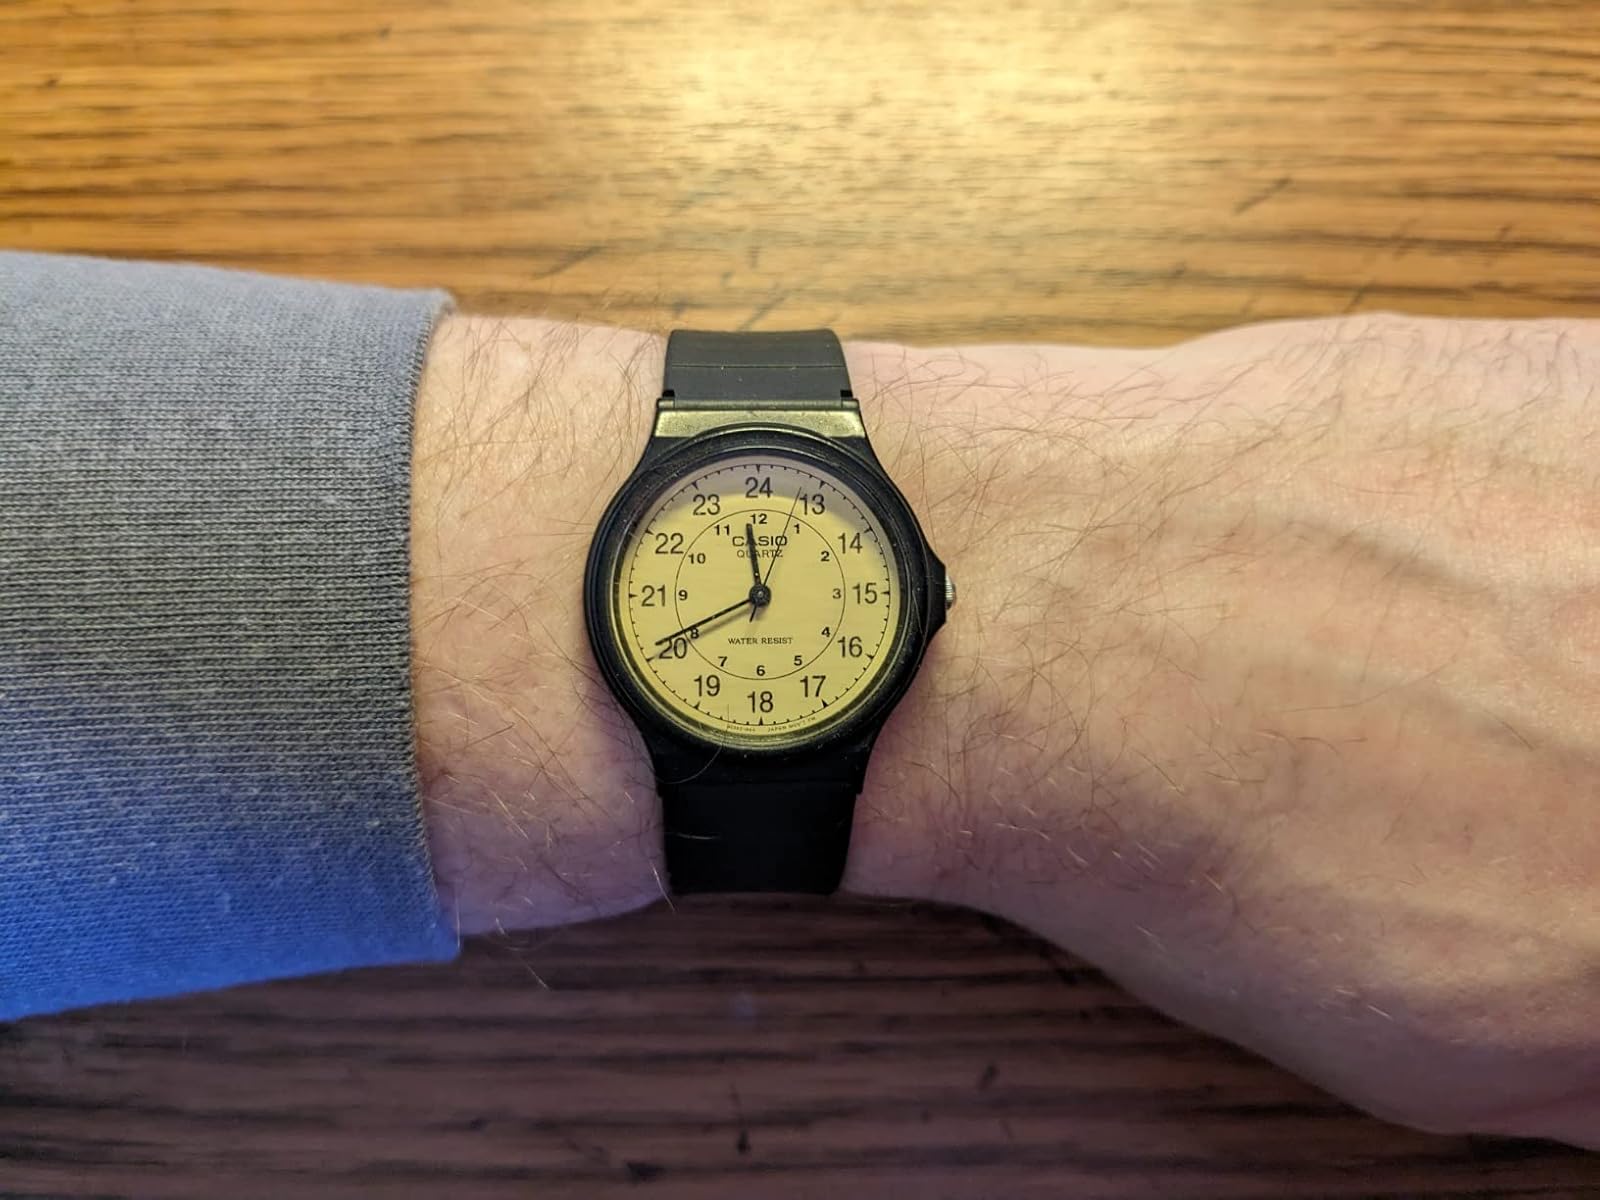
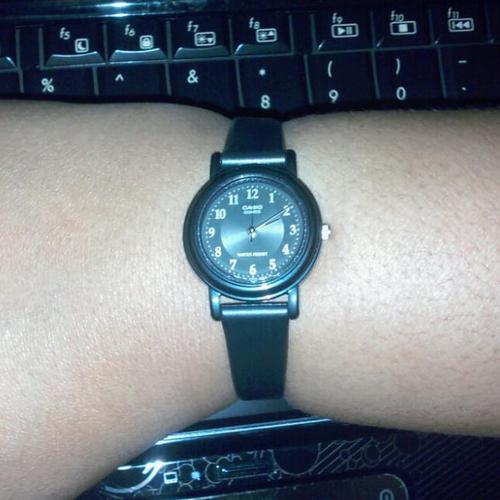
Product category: accessories_watch
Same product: no